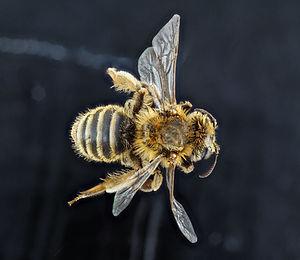
L'Andrène à deux taches est une espèce d'andrènes de la famille des Andrenidae. Cette espèce est présente en Amérique centrale et en Amérique du Nord.